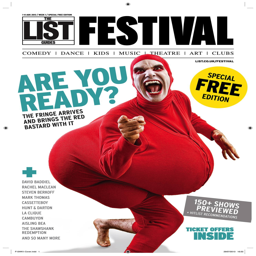
person on the cover of local magazine